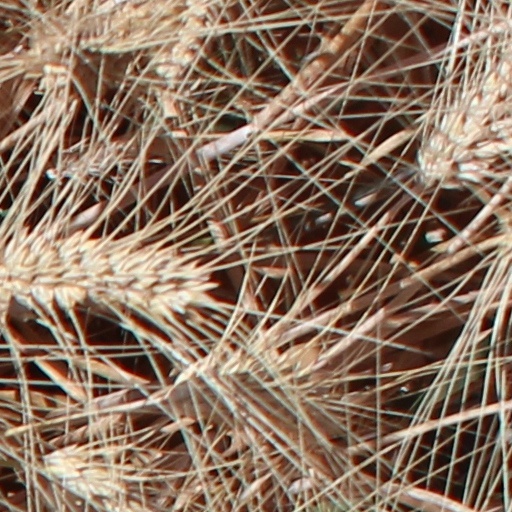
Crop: wheat